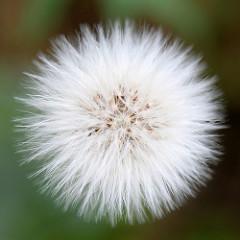
Flower: dandelion